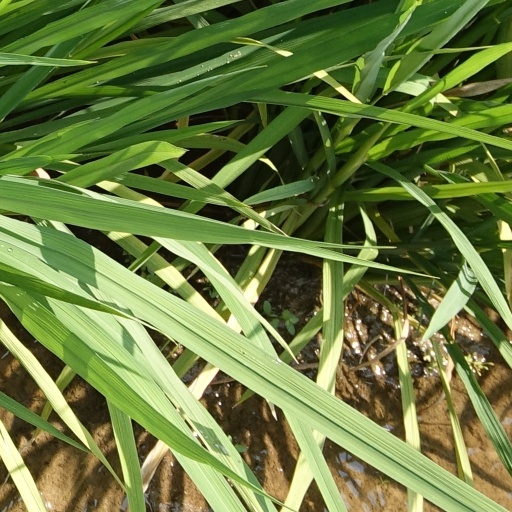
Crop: rice